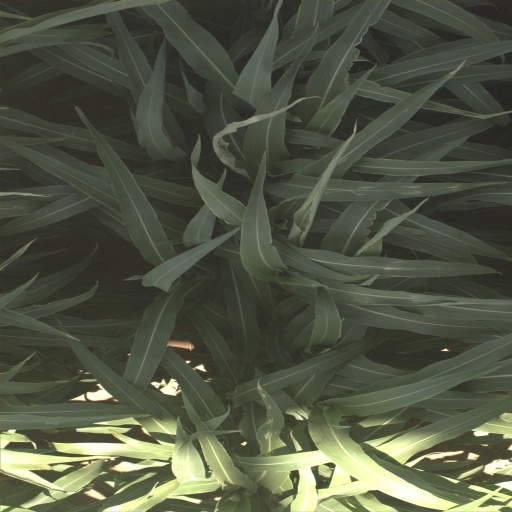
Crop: sorghum